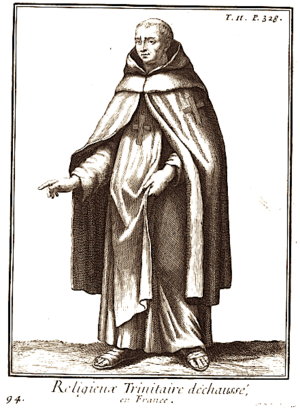
L'ordre de la Très Sainte Trinité et des captifs, dit ordre des Trinitaires ou Mathurins, est un ordre religieux catholique fondé vers 1194 à Cerfroid par les Français saint Jean de Matha et saint Félix de Valois, à l'origine pour racheter les chrétiens captifs des Maures. C'est la plus ancienne institution officielle de l'Église catholique consacrée au service de la rédemption sans armes à la main. Aujourd'hui ils aident les prisonniers et les captifs de toutes sortes.